Horch 853 Voll & Ruhrbeck Sport Cabriolet

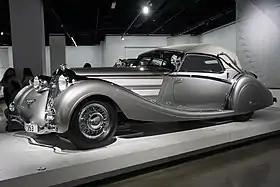

The Horch 853 Voll & Ruhrbeck Sport Cabriolet is a cabriolet automobile produced by German auto manufacturer Horch.